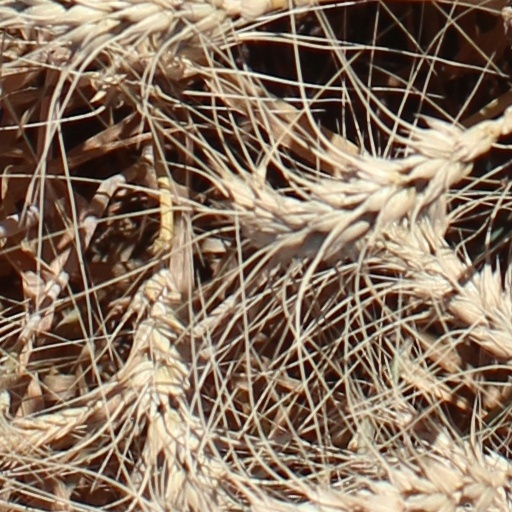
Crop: wheat